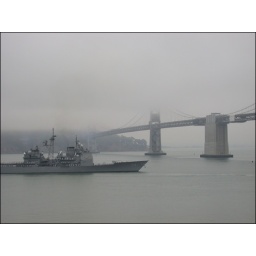
navy ship by the oakland bridge